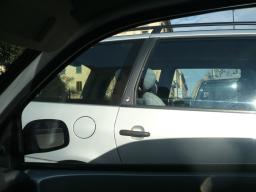
Label: Background_without_leaves